Danialle Karmanos

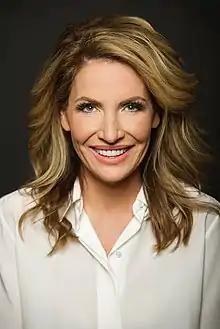
Karmanos in 2021

Born in 1973, Karmanos grew up in Michigan in the Dearborn area. She graduated from Dearborn High School in 1991. She received her undergraduate degree from Wayne State University in 1998.